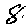
Label: 8